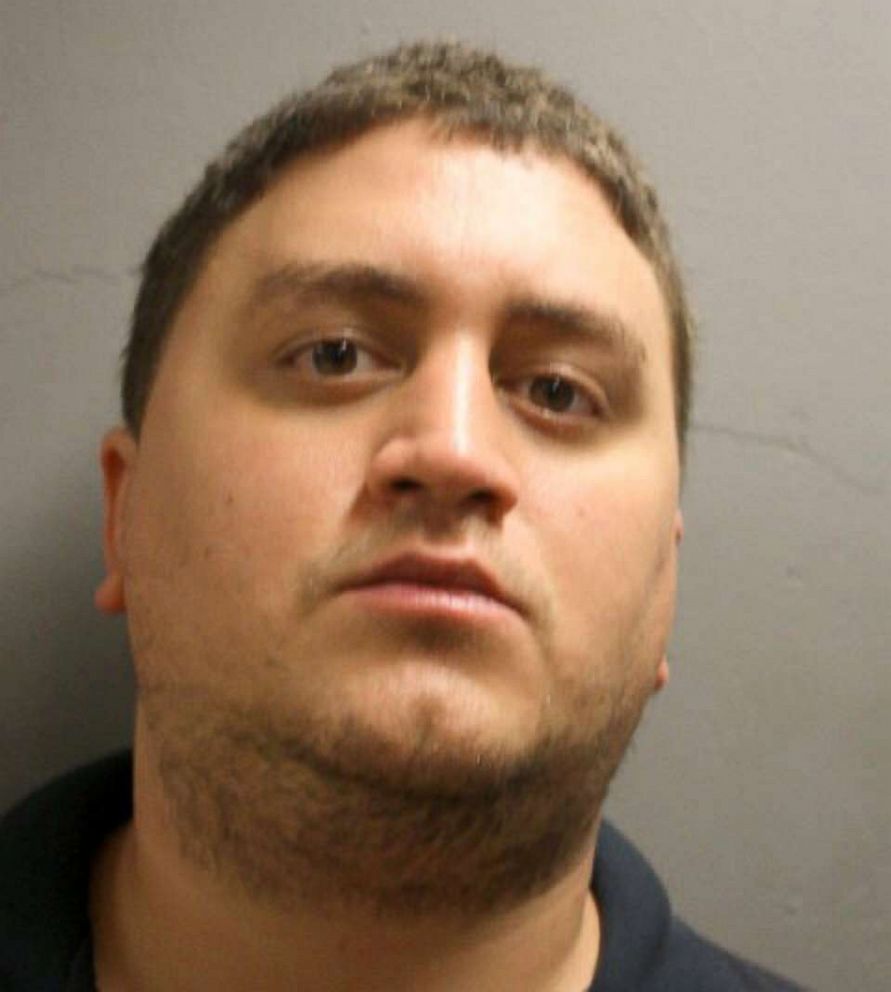
Gender: men